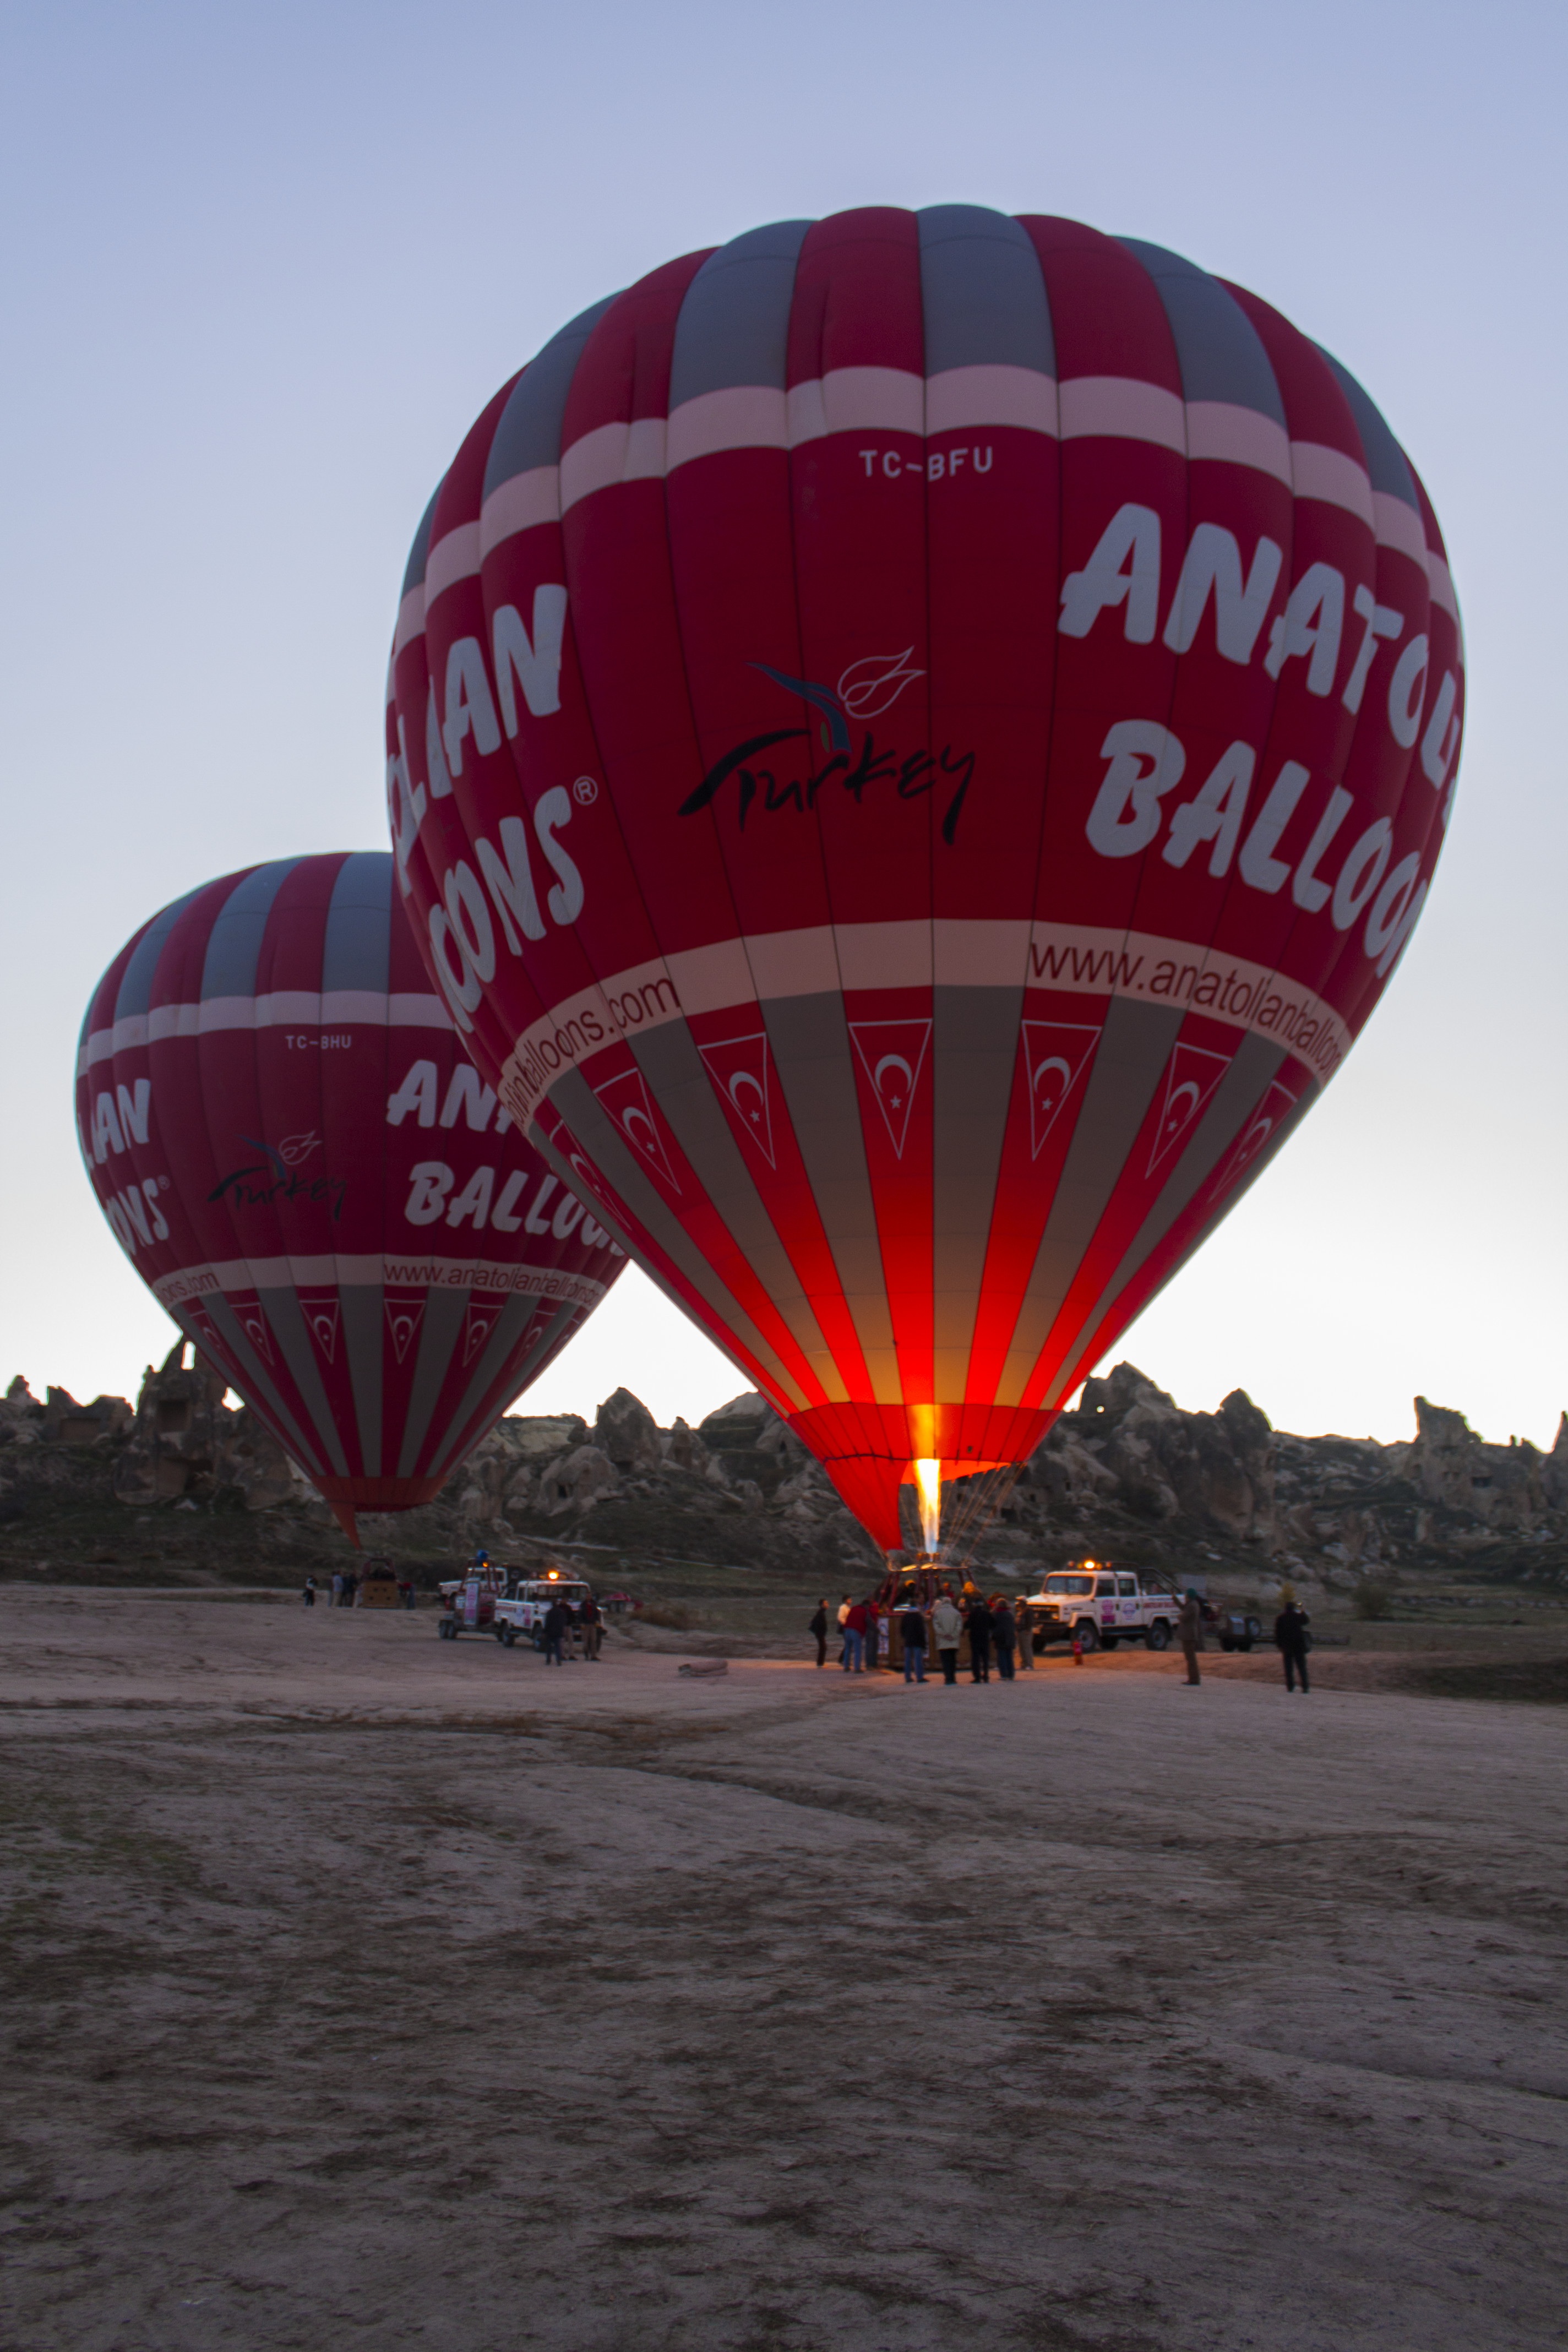
balloon, hot air balloon, aircraft, vehicle, aviation, toy, turkey, hot air ballooning, atmosphere of earth, executive car